Teresa Bogusławska

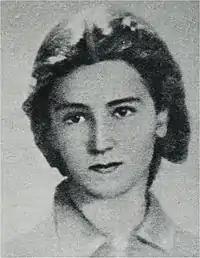
Teresa Bogusławska

Teresa Bogusławska (13 July 1929 – 1 February 1945) was a Polish poet and a participant in the Warsaw Uprising. In 1941 she joined the resistance movement. In February 1944 was arrested by the Gestapo, imprisoned in the Pawiak prison and tortured during questioning. She was freed in March, suffering from tuberculosis. Her health never recovered. During the Warsaw Uprising, she helped by sewing uniforms and bands for insurgents. She died of meningitis in early 1945, aged 16.